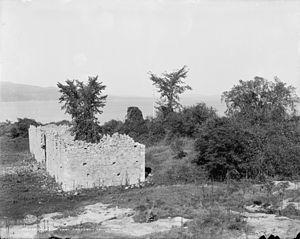
Le fort Crown Point est un fort britannique qui fut construit après la destruction du fort Saint-Frédéric en 1759, à côté de celui-ci. Il fut érigé pour contrôler la région prise de la Nouvelle-France. Le site est administré par le Site historique de Crown Point.